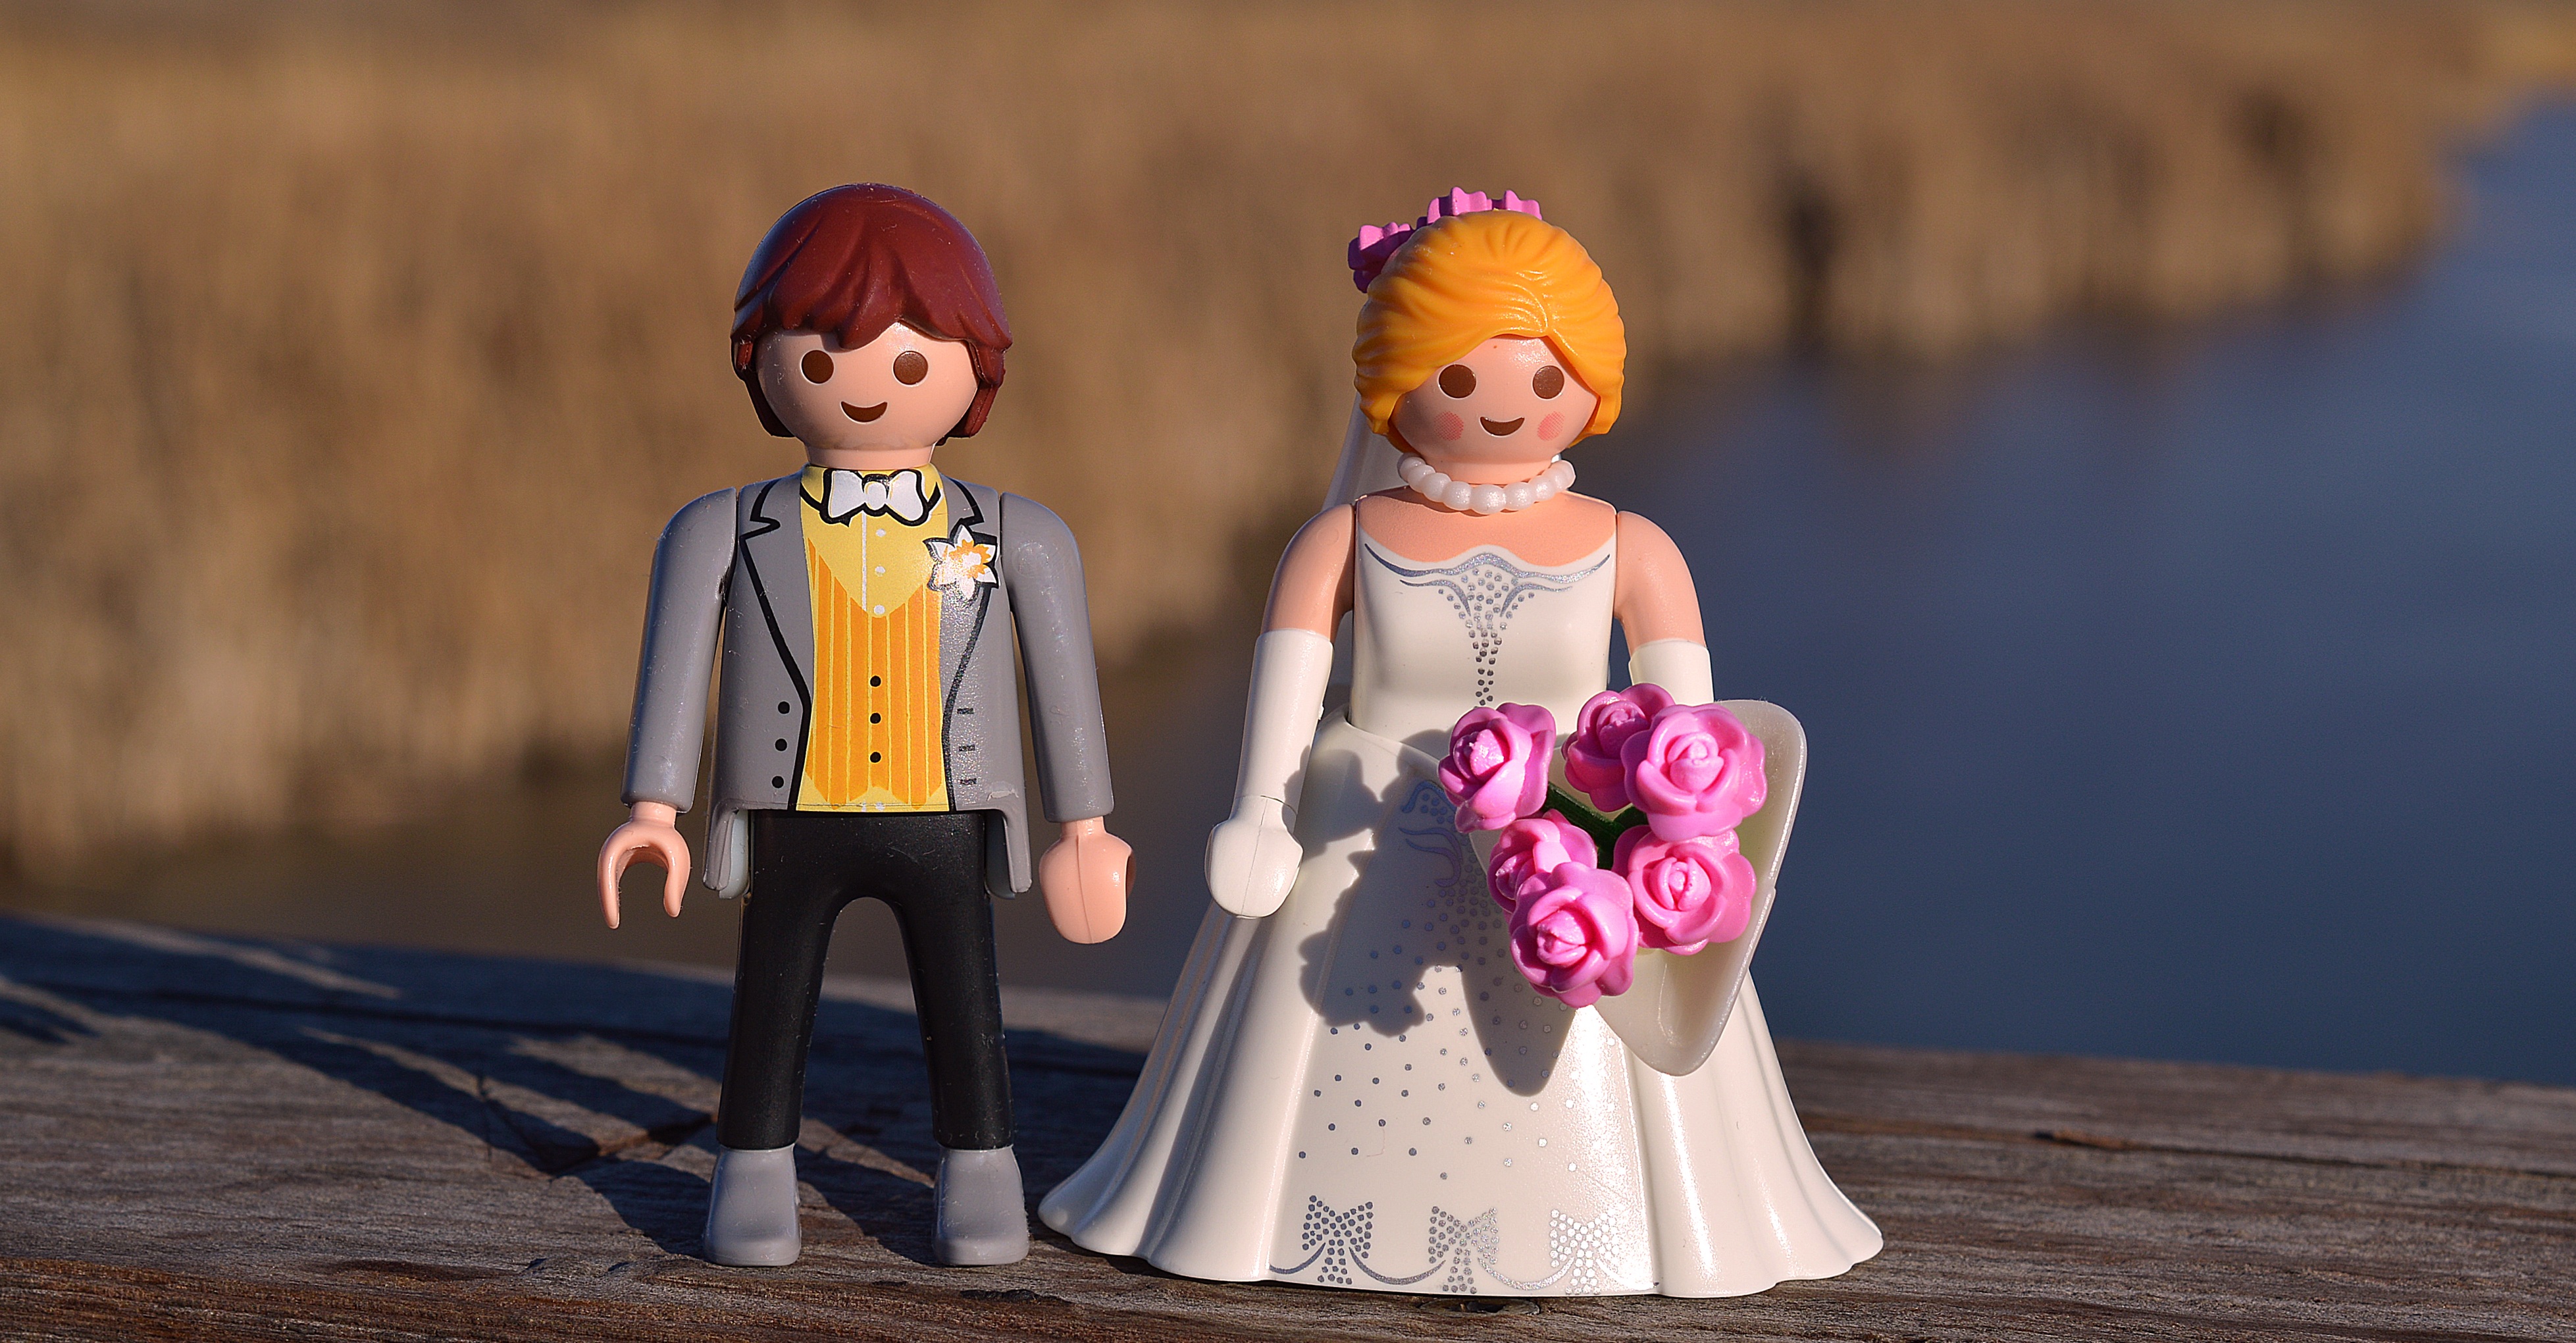
people, celebration, love, bouquet, couple, romance, romantic, child, together, wedding, bride, groom, toy, married, marriage, ceremony, wife, dress, toddler, pair, veil, husband, bridal, marry, bridegroom, wedding couple, wed, portrait photography